Intrigo: Samaria

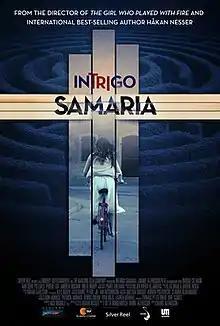
Film poster

Intrigo: Samaria is a 2019 German-Swedish-American mystery crime drama film directed by Daniel Alfredson and starring Phoebe Fox, Andrew Buchan and Jeff Fahey. It is the third of a trilogy preceded by "" (2018) and "" (2019).